Edmund Hillary

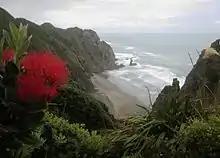
View from the Hillary Trail

On 6 June 1953, Hillary was appointed Knight Commander of the Order of the British Empire, and he received the Queen Elizabeth II Coronation Medal the same year. On 6 February 1987, he was the fourth appointee to the Order of New Zealand. He was also awarded the Polar Medal in 1958 for his part in the Commonwealth Trans-Antarctic Expedition, the class of commander of the Order of Sports Merit of France in about 1960, the Order of Gorkha Dakshina Bahu, 1st Class of the Kingdom of Nepal in 1953 and the Coronation Medal in 1975. On 22 April 1995, Hillary was appointed Knight Companion of the Most Noble Order of the Garter. On 17 June 2004, Hillary was awarded the Commander's Cross of the Order of Merit of the Republic of Poland. The Government of India conferred on him its second highest civilian award, the Padma Vibhushan, posthumously, in 2008.